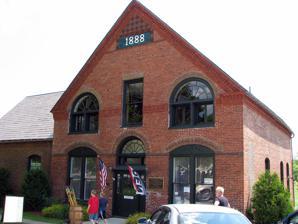
Building: Ticonderoga Pulp and Paper Company Office
Country: United States of America
Year built: 1888
Historic commercial building in New York, United States United States historic place Ticonderoga Pulp and Paper Company Office U.S. National Register of Historic Places Ticonderoga Pulp and Paper Company Office, May 2009 Show map of New York Show map of the United States Location Montcalm St., Ticonderoga, New York Coordinates 43°50′55″N 73°25′17″W / 43.84861°N 73.42139°W / 43.84861; -73.42139 Area less than one acre Built 1888 Architectural style Late Victorian MPS Ticonderoga MRA NRHP reference No. 88002191 Added to NRHP November 15, 1988 Ticonderoga Pulp and Paper Company Office is a historic office building located at Ticonderoga in Essex County, New York .  It was built in 1888 and is a rectangular, two story structure of brick laid in common bond with a rectangular brick addition built about 1910.  Both sections have gray slate gable roofs, white painted wood trim, and a denticulated brick cornice .  The company was organized in 1877 by Clayton H. Delano, whose house is also listed on the register. It was listed on the National Register of Historic Places in 1988. The building now houses the Ticonderoga Heritage Museum which share the industrial heritage of the area with visitors. It is also the visitors information center for the town. References